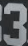
Number: 3